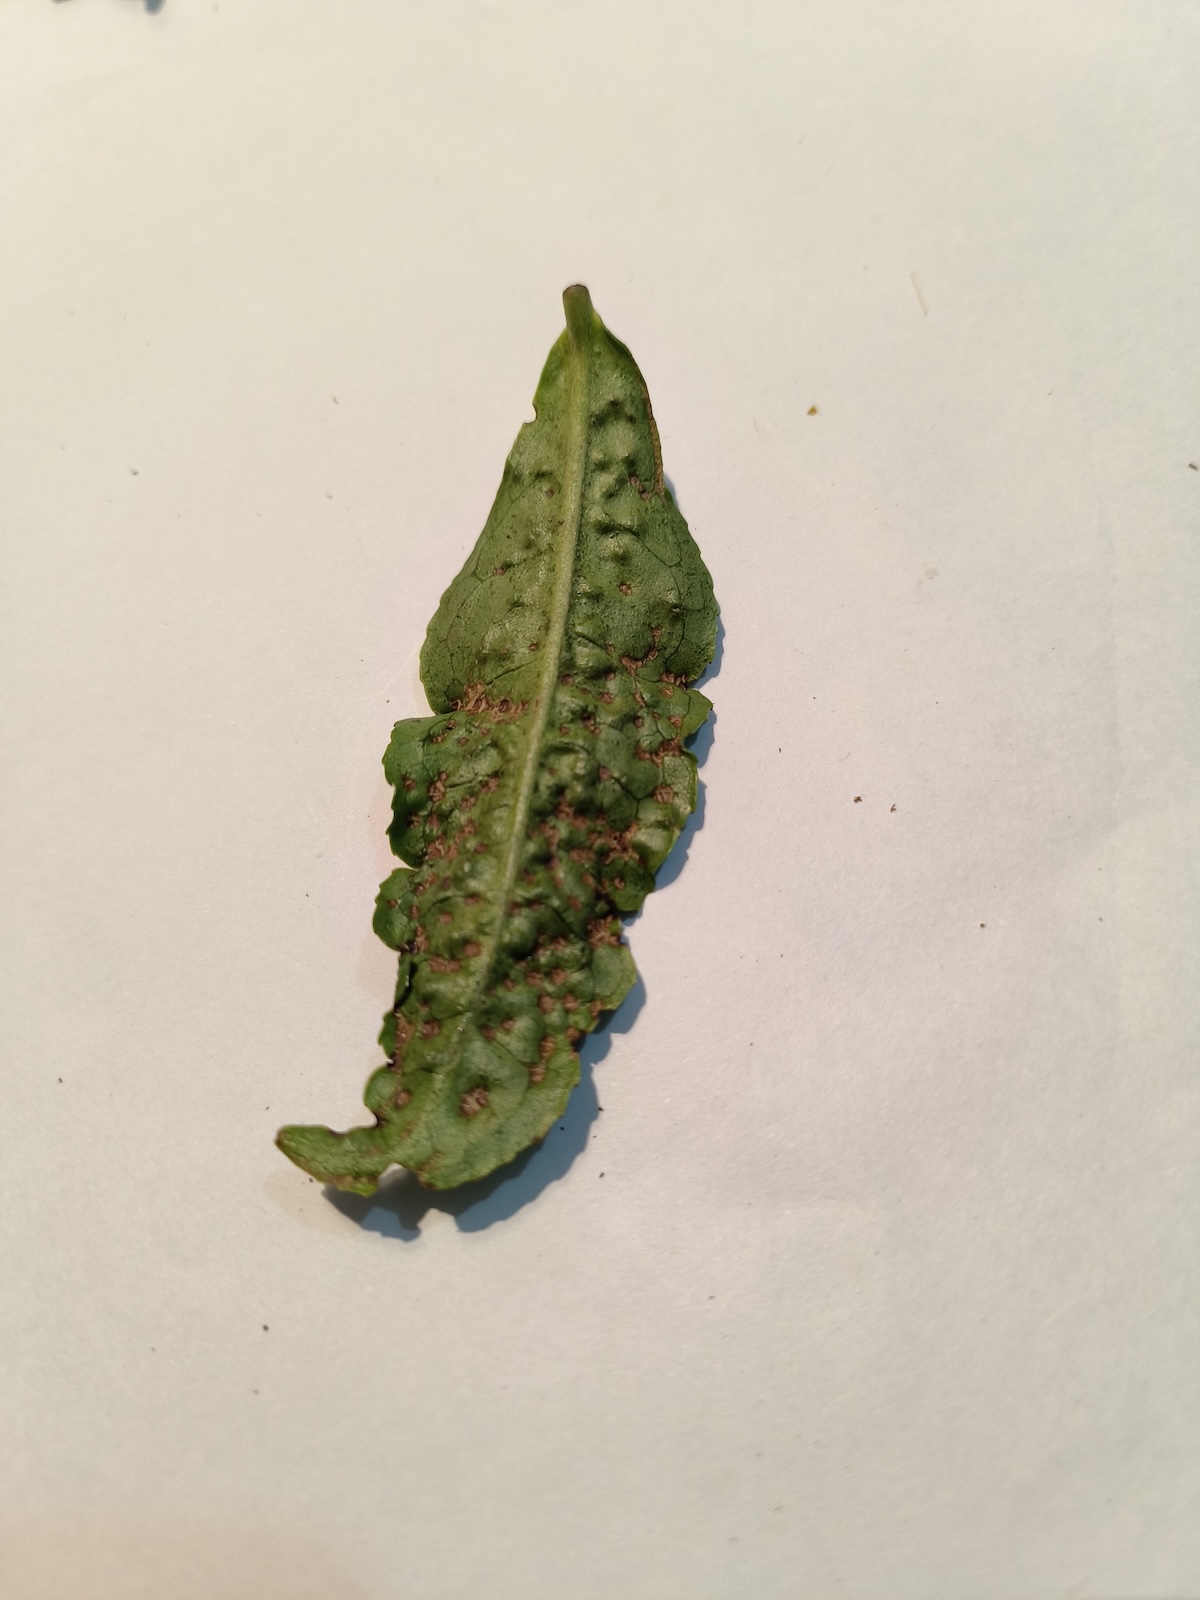
Label: Green mirid bug